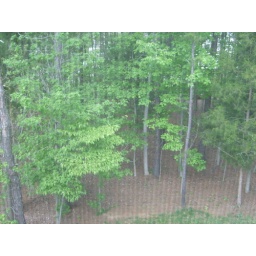
Pic of the backyard taken from my second floor bedroom window...we're not in miami anymore